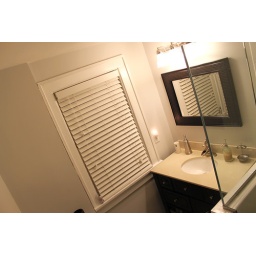
The lighting and open space allowed by the glass shower walls make this bathroom look larger and fresh.